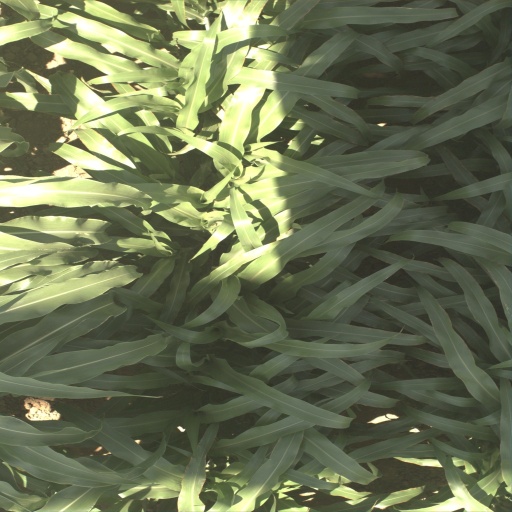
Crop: sorghum